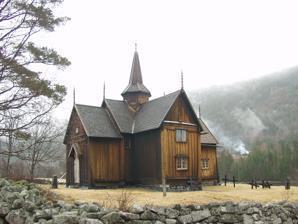
Building: Nore Stave Church
Country: Norway
Year built: 1167
Church in Buskerud county, Norway Nore Stave Church Nore Stave Church in 1931 Nore Stave Church ( Norwegian : Nore stavkyrkje ) is a stave church located at Nore in Nore og Uvdal kommune in Buskerud county , Norway . Description Dendrochronological dating of wood samples indicate that Nore stave church was built after 1167. The church was built with galleries, a chancel and cross naves – an architectural style that was unique in Europe during the Middle Ages . This style has come to be known as Nummedals-type. Decorations are from different periods. Nore is decorated with tendril and animal carvings. Animal characters featured include dragons and lions. The church has a central mast that was originally the support for a tower, mostly likely containing church bells. The walls and ceiling of the interior are decorated with murals, among them scenes from the Bible presented as riddles . The church has been remodeled several times, with many original parts preserved. The church was partly rebuilt in the 1600s and 1700s. The chancel was replaced in 1683, and the spokes of the nave in the first half of the 18th century. The church received a new roof in 1730. Comprehensive repair was carried out in 1927. In 1888, art historian, professor of art history, and author Lorentz Dietrichson (1834–1917) became the owner of the church. Professor Dietrichson, who played a major role in founding the Society for the Preservation of Ancient Norwegian Monuments ( Fortidsminneforeningen ), donated the property to the society in 1890. Gallery References